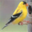
Label: bird